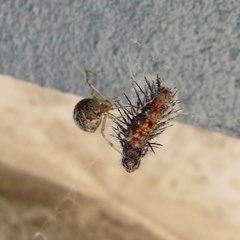
Species: Parasteatoda_tepidariorum